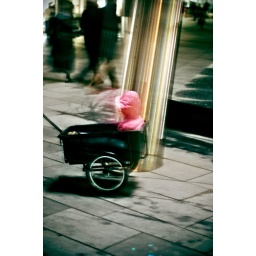
I thought this was quite cute. A young girl getting towed in a bike trailer.